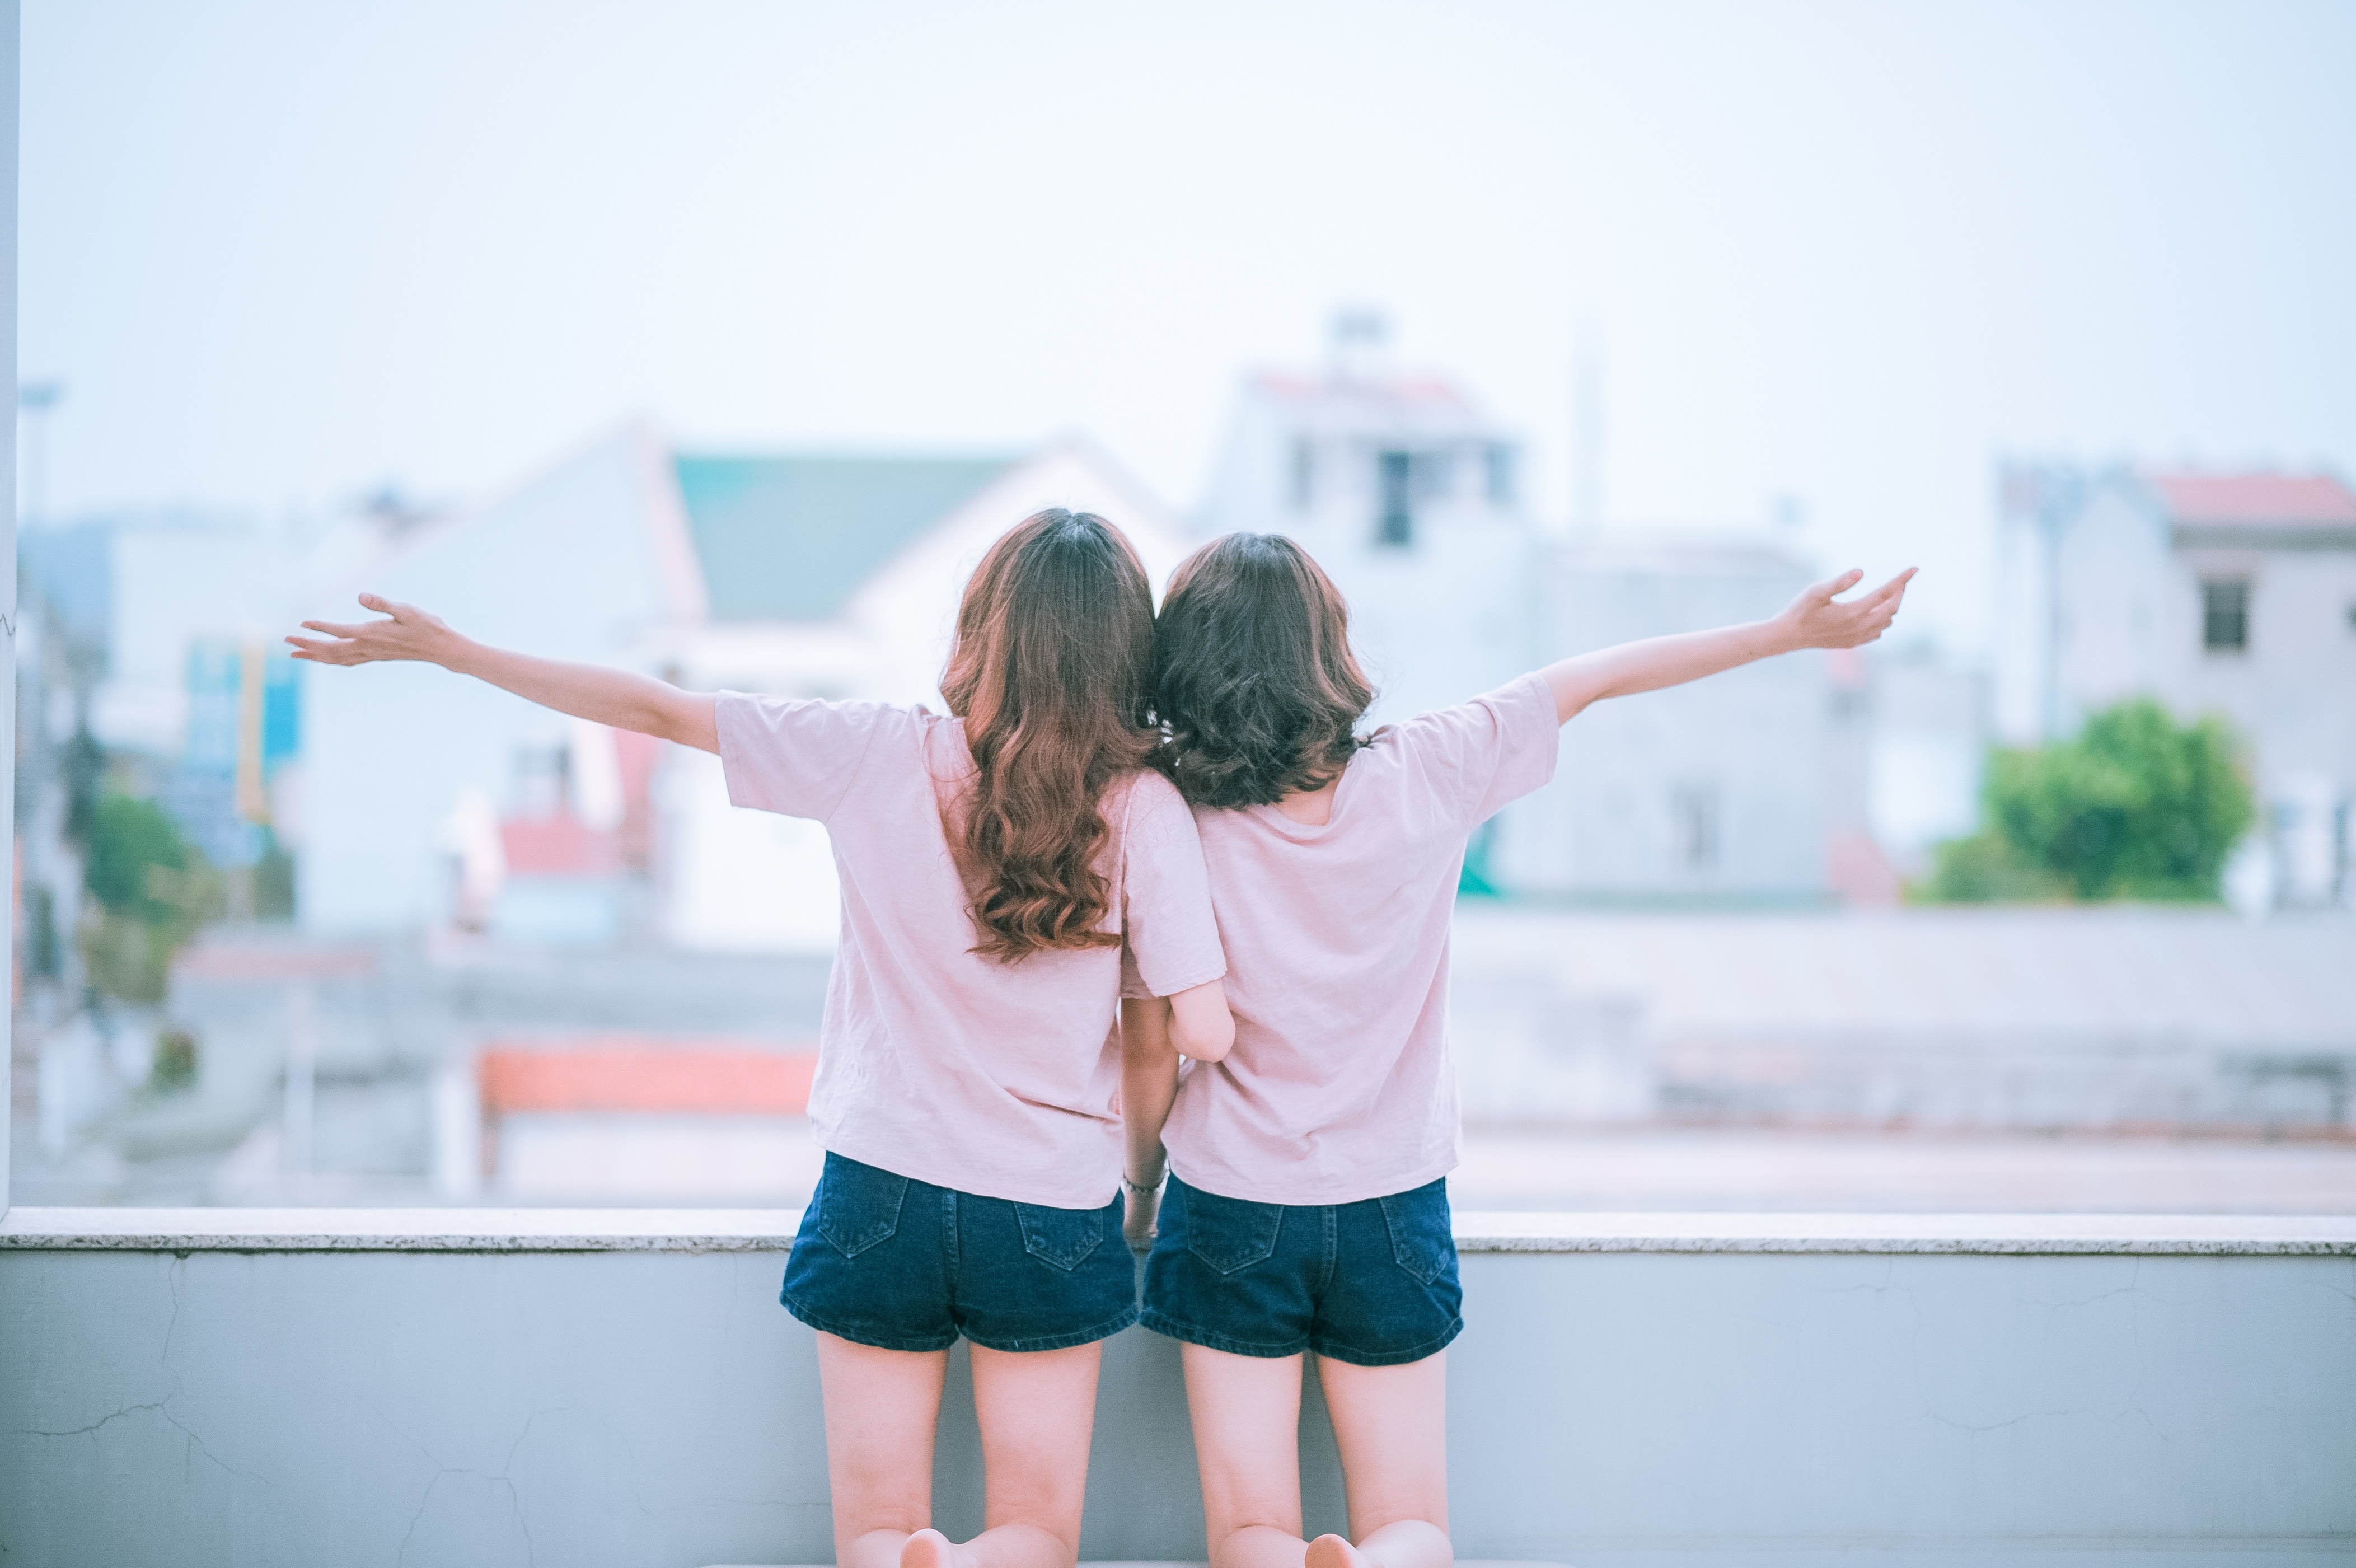
people, girl, woman, hair, photography, house, home, cute, female, love, portrait, young, spring, color, sitting, couple, romance, child, human, two, blue, living room, partner, friendship, black, room, together, lifestyle, leisure, apartment, smiling, life, girlfriend, caucasian, living, ceremony, indoors, fun, happy, happiness, relationship, women, photograph, lovers, day, domestic, casual, togetherness, adult, domicile, gay, lesbian, sensual, interaction, homosexual, abode